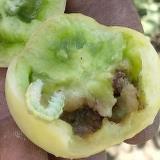
Crop: Tomato
Condition: helicoverpa-armigera-p